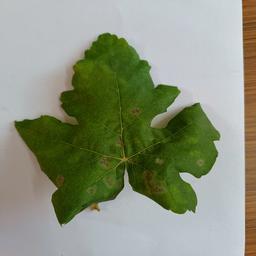
Label: Powdery Mildew